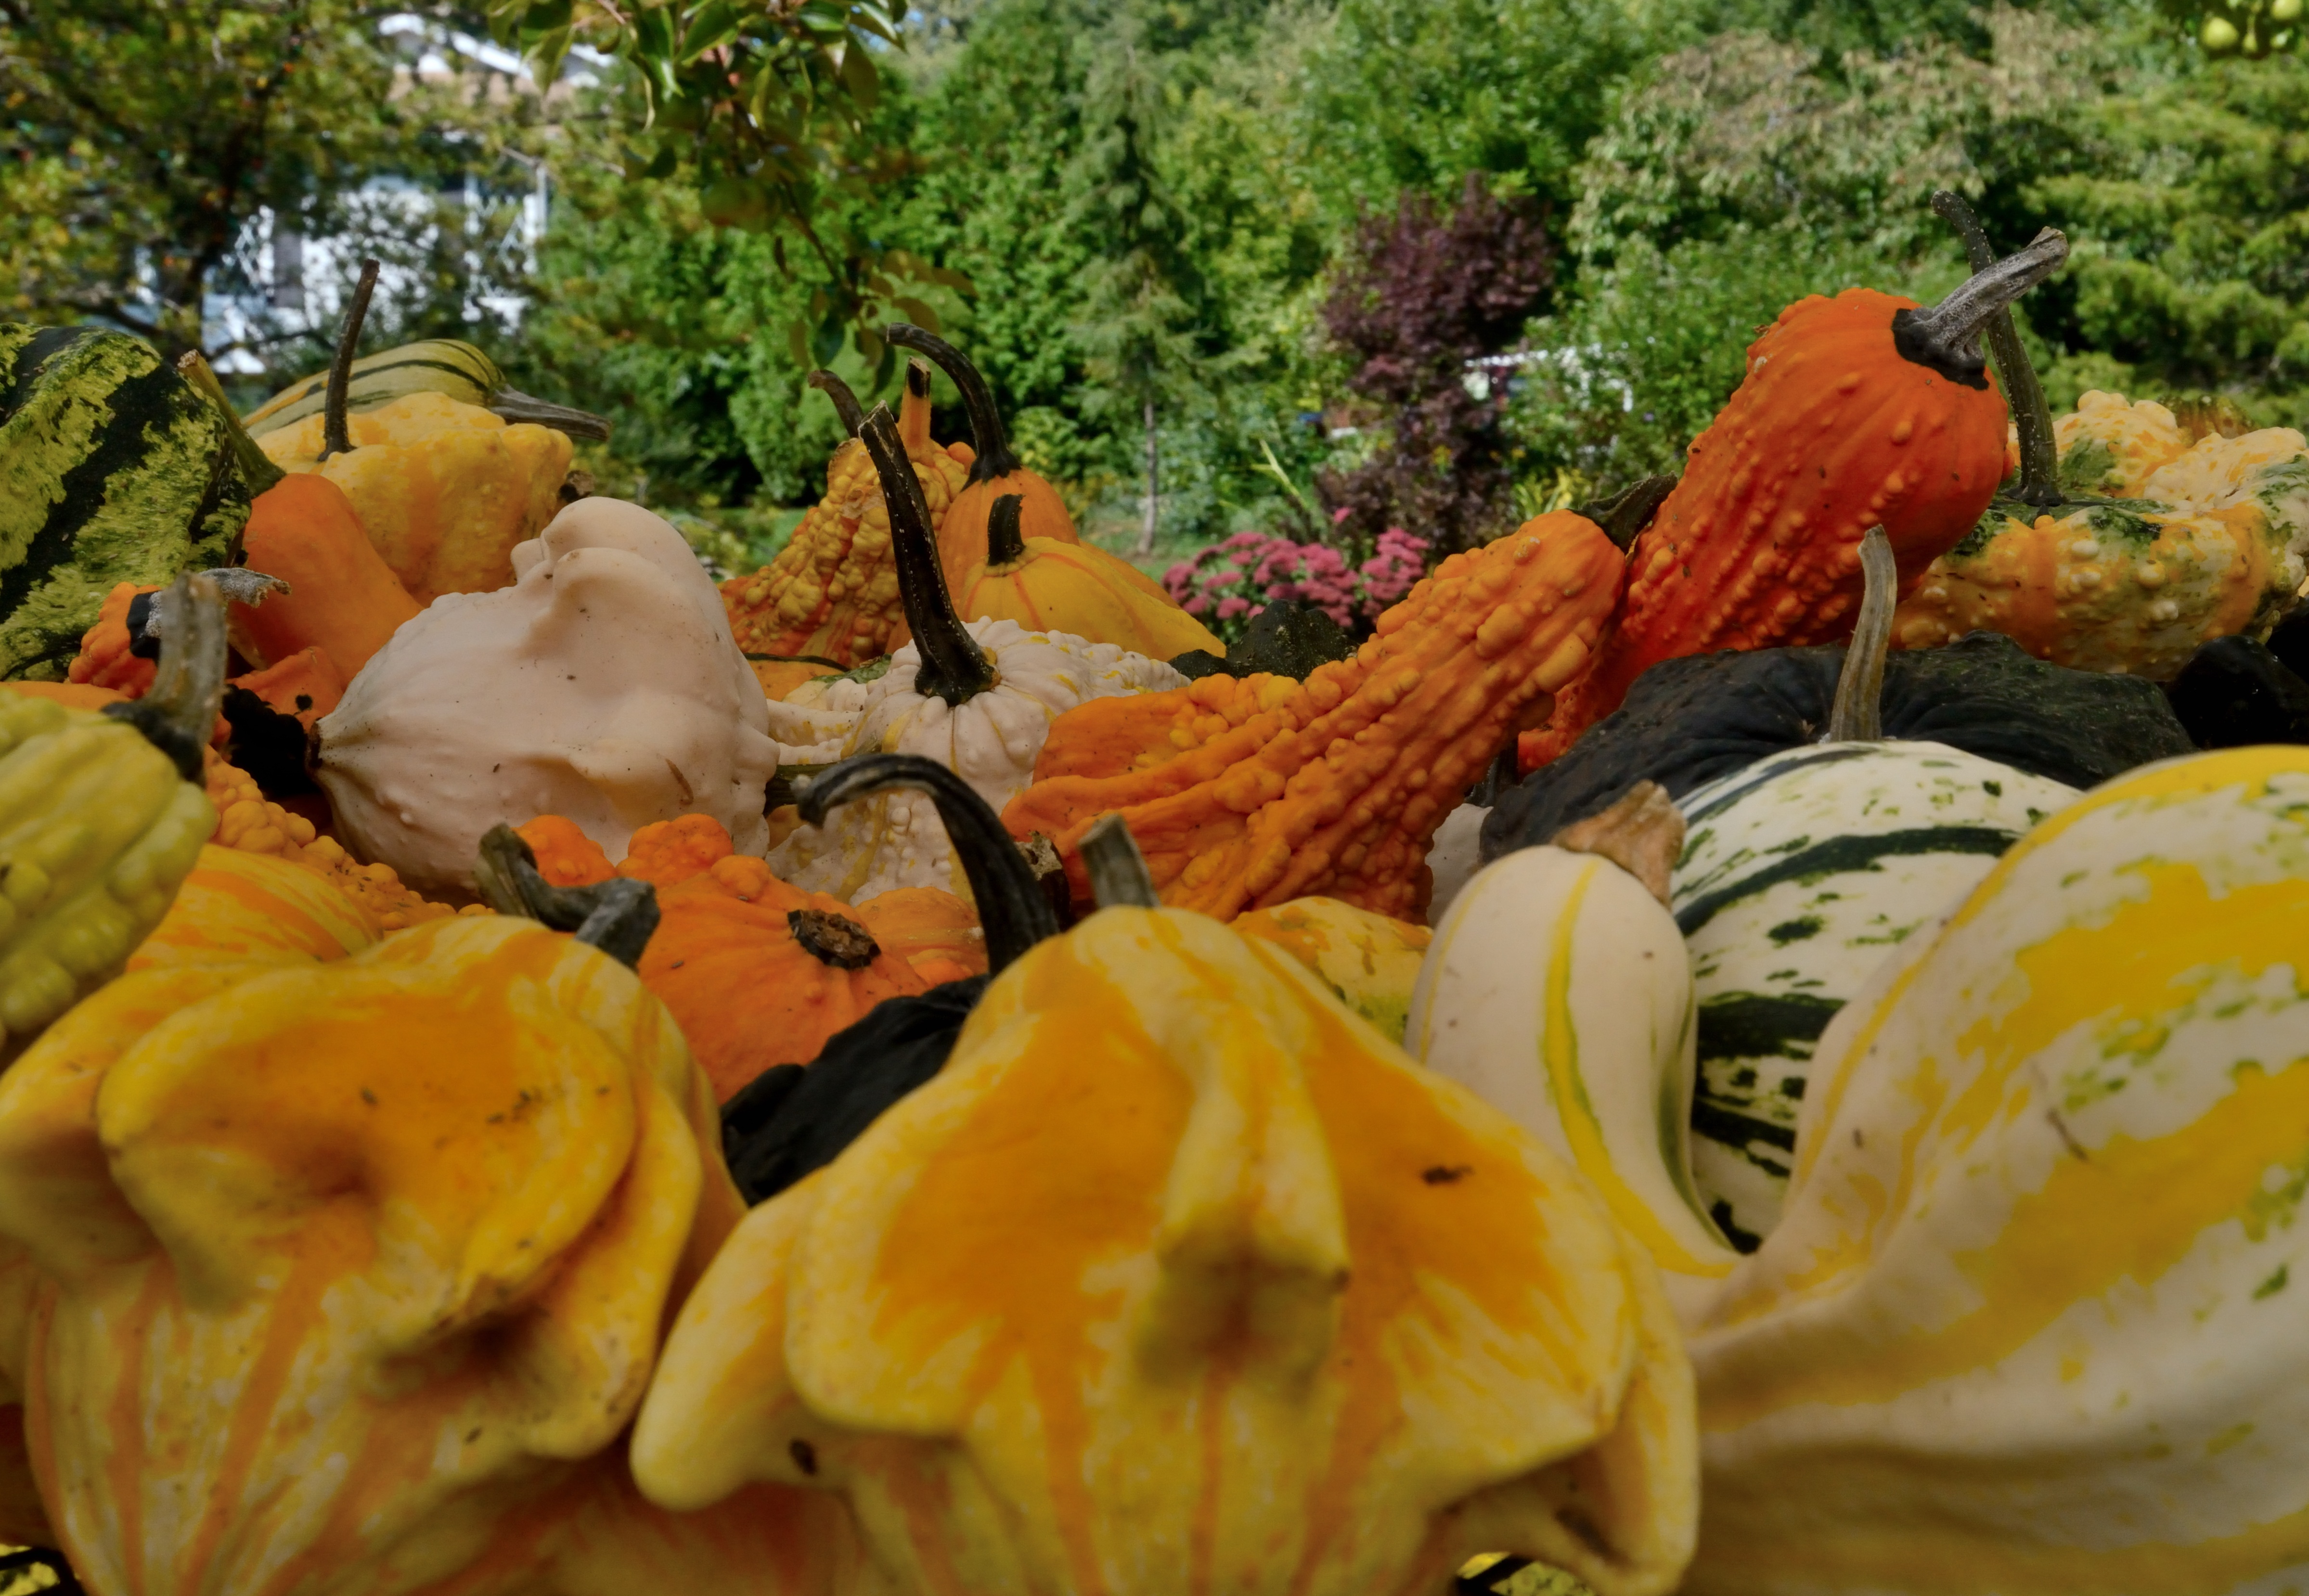
plant, farm, leaf, flower, orange, food, produce, autumn, pumpkin, yellow, flora, season, squash, gourd, thanksgiving, vegetables, seasonal, carving, cucurbita